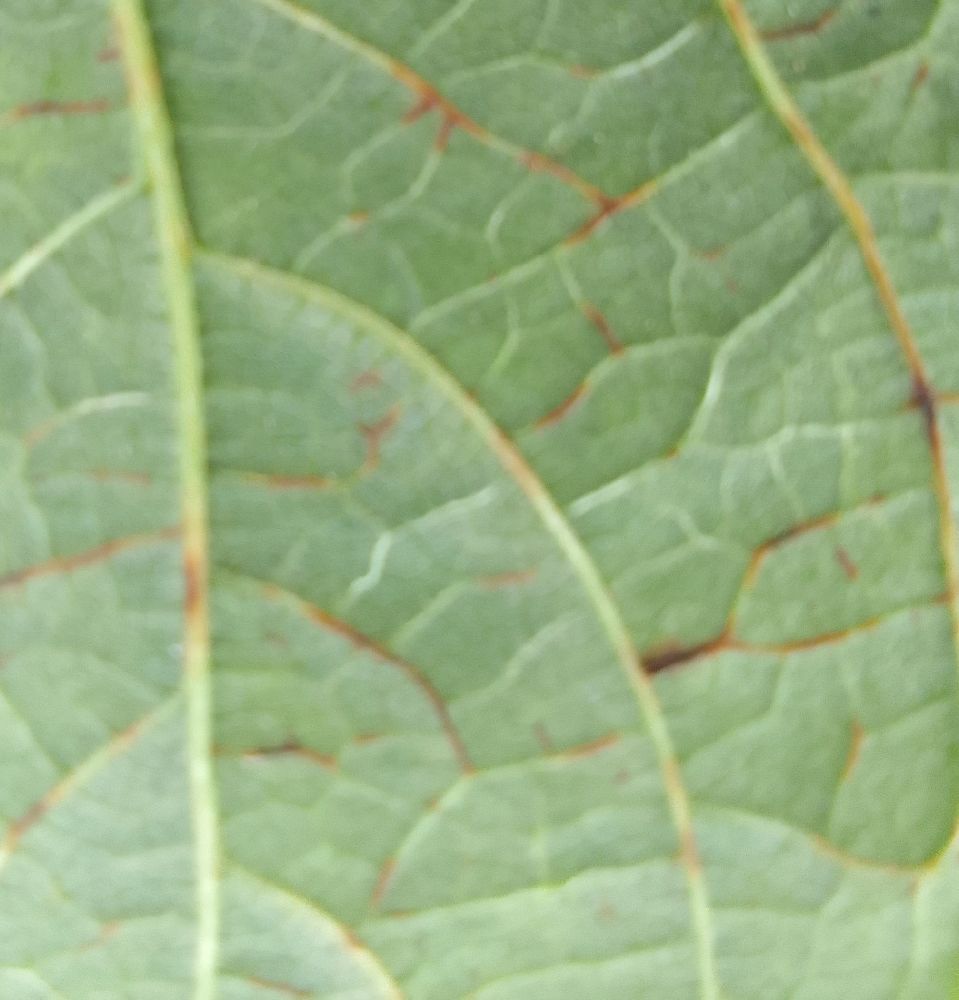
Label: anthracnose